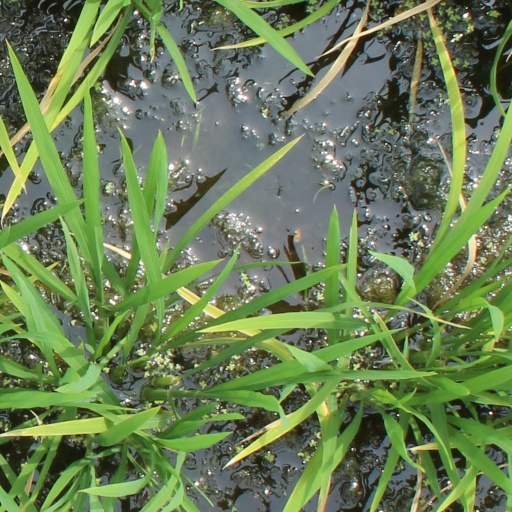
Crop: rice